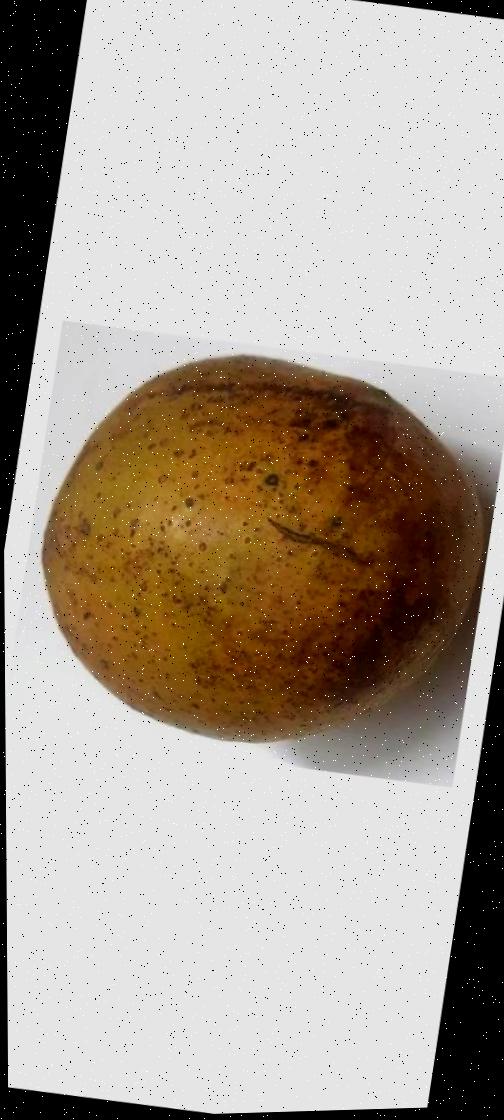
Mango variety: Gourmoti